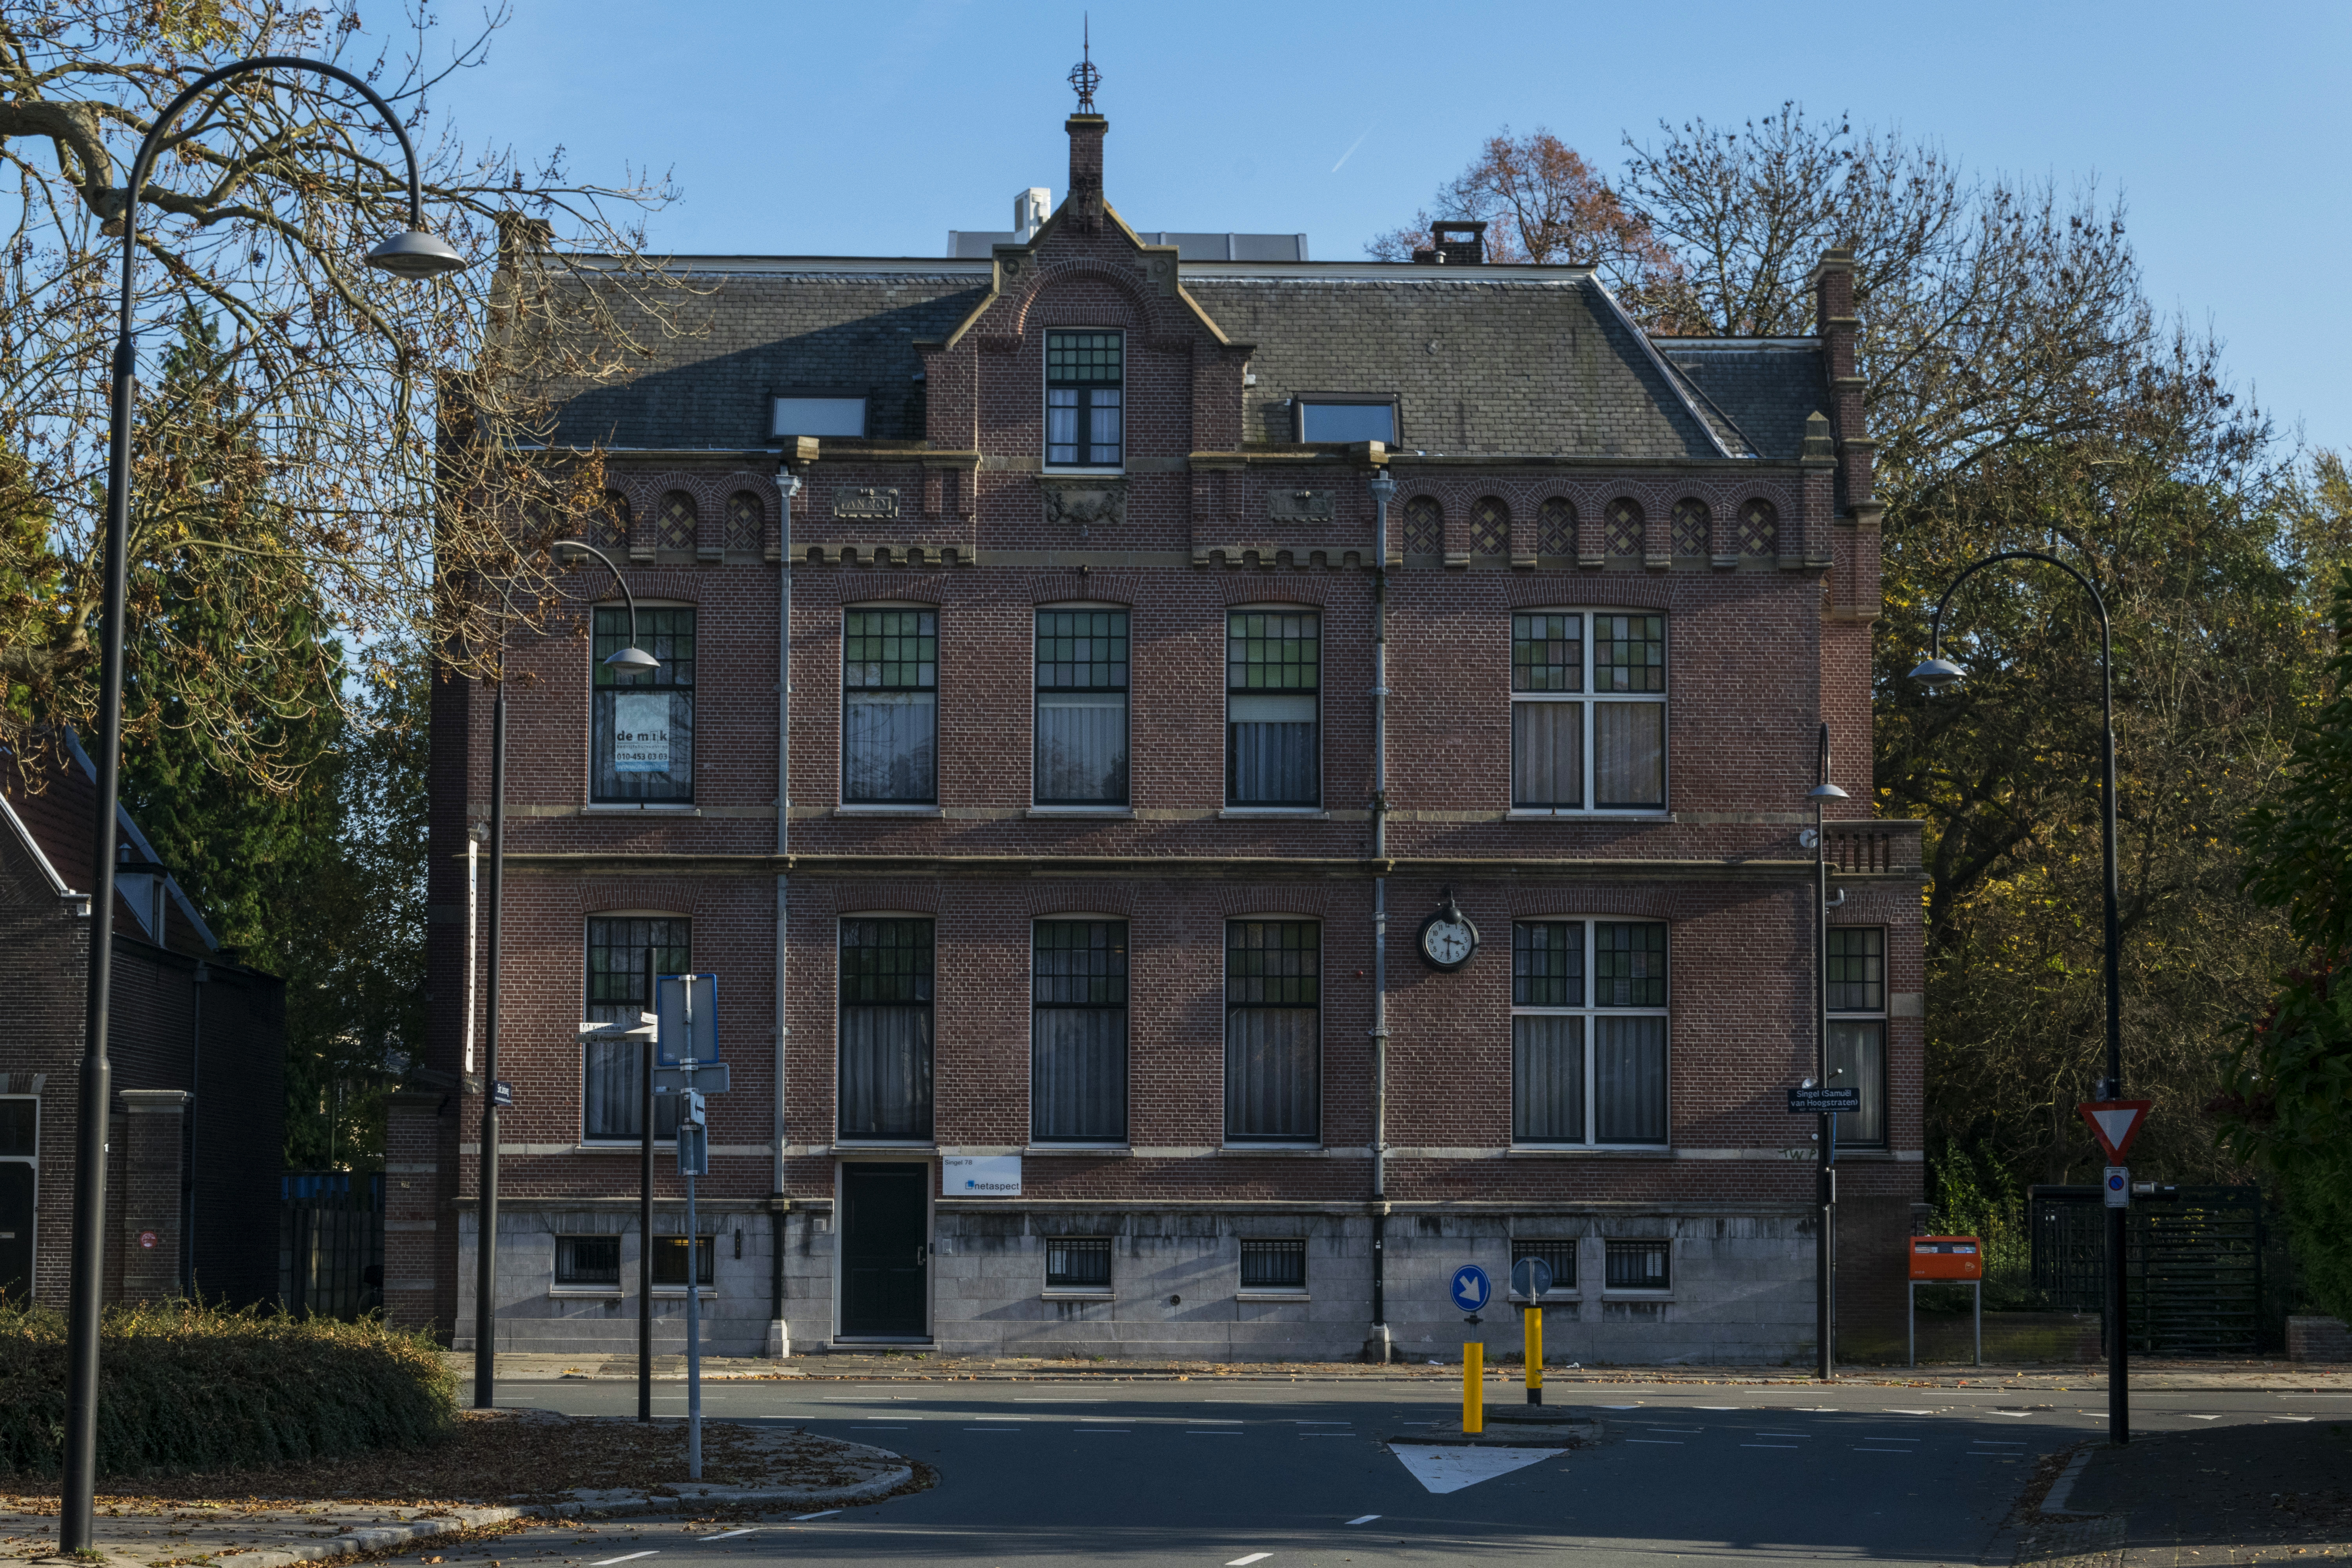
outdoor, architecture, house, town, building, chateau, home, downtown, landmark, facade, nikon, historic, holland, nederland, netherlands, dutch, outdoorphotography, estate, courthouse, paulvandevelde, pdvandevelde, padagudaloma, dordrecht, stadsfotografie, nederlandinfotos, historisch, stadswandeling, pvdvfotografie, pdvandeveldedordrecht, diep, rondjedordt, singel, singel76, neighbourhood, urban area, residential area